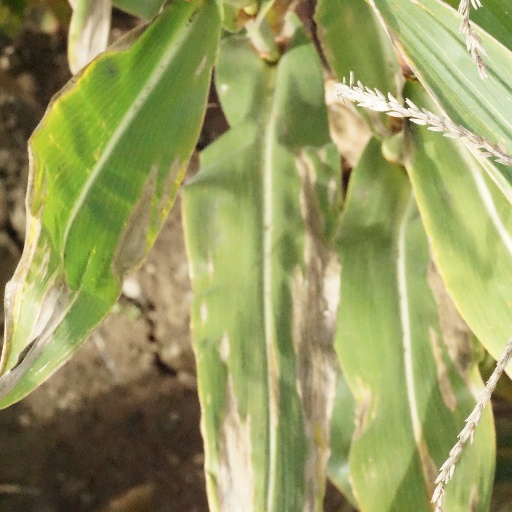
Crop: maize; corn